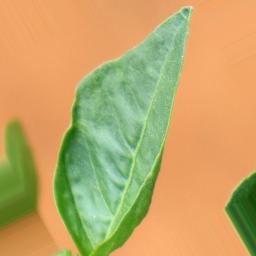
Label: mites_and_trips